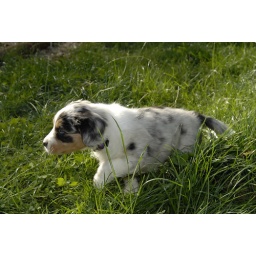
running off in grass